Geography of Chicago

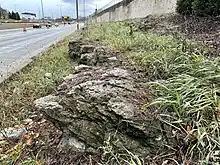
Silurian dolostone bedrock exposed at ground level near the side of the Kennedy Expressway

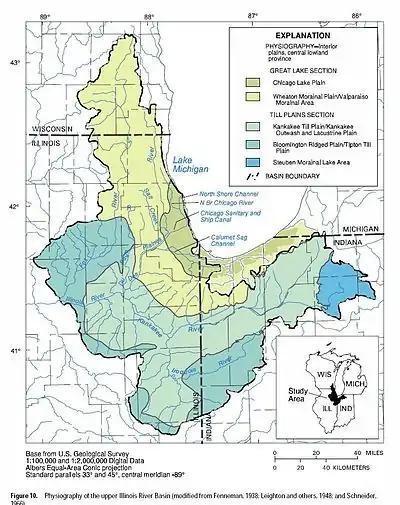
Physiography of the Chicago area, including the Valparaiso Moraine and the Kankakee Outwash Plain.

This layer of ancient Silurian dolomite is usually hundreds of feet below the ground surface throughout much of the Chicago area. Exceptions include near the Stearns Quarry in the Bridgeport neighborhood, the quarry (now landfill) in Hillside, the lower Des Plaines River and the Calumet-Sag Valleys. The Silurian dolostone bedrock is also exposed at the ground surface when the Kennedy Expressway dips below the UP Northwest Line near Addison Street.